Scar End

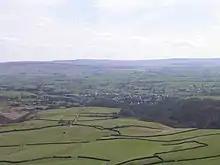
Ingleton, taken from Scar End

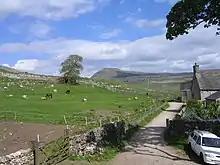
Ingleborough, taken from Scar End

This Scar itself is the end of a spur running westwards from Whernside, one of the Three Peaks, towards Ingleton, North Yorkshire, and the beds of limestone project to a height of above sea level. Looking out towards the west from Twisleton Scar is Ingleton, to the South, is Ingleborough, and to the north is the view up the Kingsdale valley. The settlement consists of a handful of buildings, one of which is Twisleton Hall. The road into the settlement leaves the old Roman Road from Ingleton (Oddies Lane) into Chapel-le-Dale.